Mark Masons' Hall, London

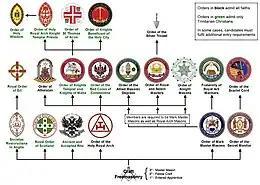
The structure of Masonic appendant bodies in England and Wales. A majority of the appendant Masonic bodies have their headquarters at Mark Masons' Hall.

Mark Masons' Hall in Westminster, Greater London, is the headquarters of The Grand Lodge of Mark Master Masons of England and Wales, which is also responsible for the Royal Ark Mariner degree. It is located in 86 St James's Street in the district of St James's, opposite St James's Palace. While Freemasons' Hall is the headquarters of the United Grand Lodge of England and the Supreme Grand Chapter of Royal Arch Masons of England, Mark Masons' Hall is the home of several other important appendant orders of Freemasonry in England and Wales.